Eurojet EJ200

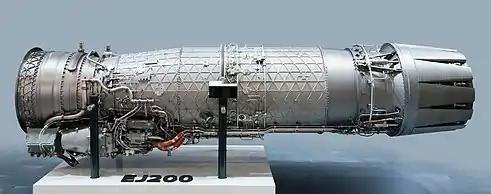
EJ200 on static display

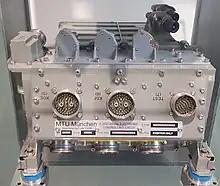
DECU/DECMU of a Eurojet EJ200D engine

The Eurojet EJ200 is a military low-bypass turbofan used as the powerplant of the Eurofighter Typhoon. The engine is largely based on the Rolls-Royce XG-40 technology demonstrator, which was developed in the 1980s. The EJ200 is built by the EuroJet Turbo GmbH consortium. The EJ200 is also used in the Bloodhound LSR supersonic land speed record attempting car.